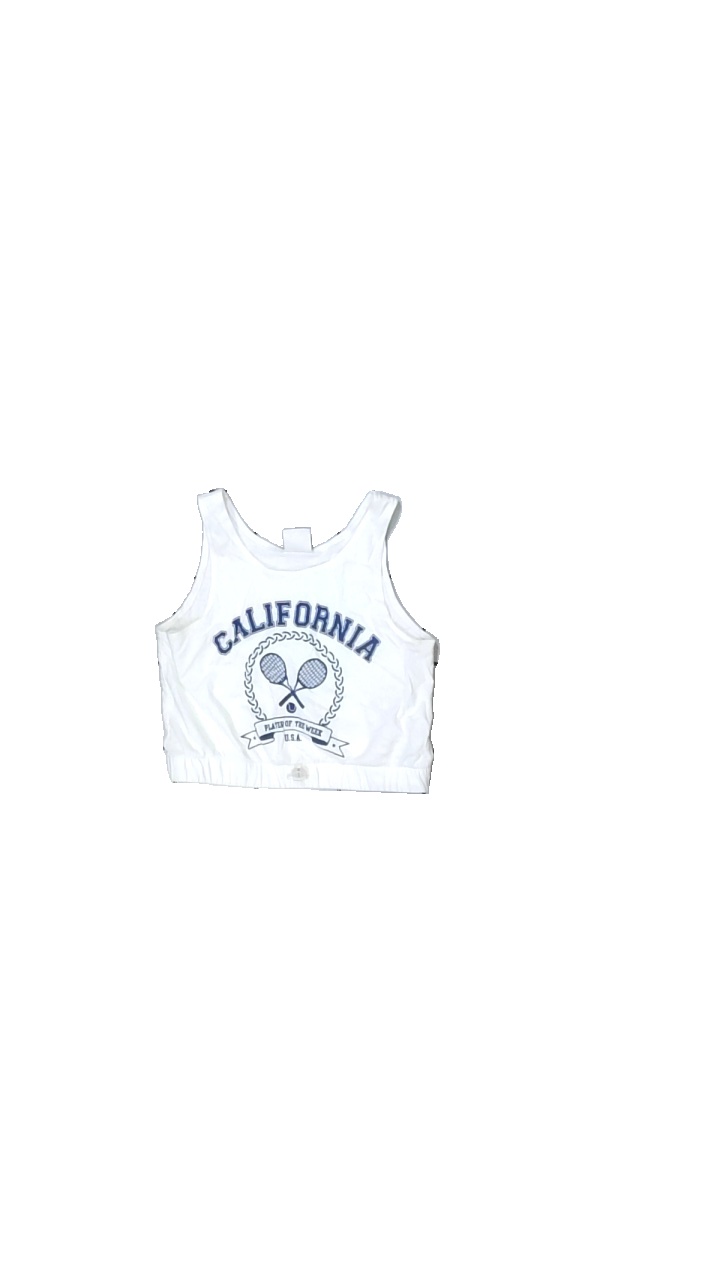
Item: Tank Top (Children)
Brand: Zara
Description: vitt croppat linne med text fram, fläckar i armhålorna
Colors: Blue, White
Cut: Cropped
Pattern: Other
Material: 100% cotton
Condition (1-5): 3
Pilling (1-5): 5
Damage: fläck armhåla
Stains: Major
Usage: Export
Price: <50